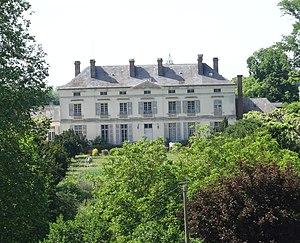
Château du Gué à Tresmes à Congis-sur-Thérouanne. (Seine-et-Marne, région Île-de-France).
Cet article recense les monuments historiques de l'est de la Seine-et-Marne, en France.
Congis-sur-Thérouanne est une commune française située dans le département de Seine-et-Marne en région Île-de-France.